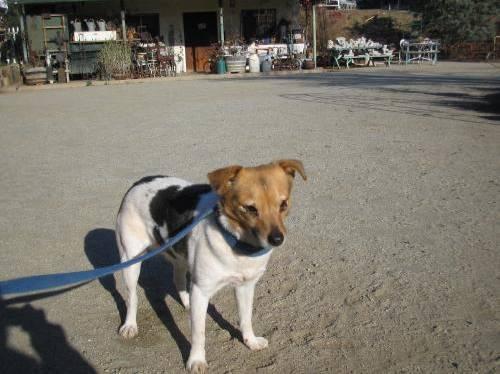
dog